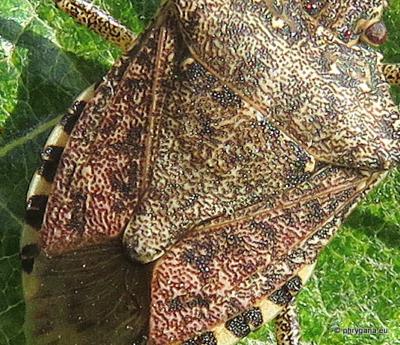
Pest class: stink_bug